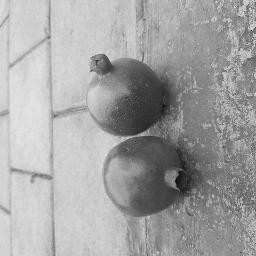
Fruit: Pomegranate
Quality: Good